Prescott Speed Hill Climb

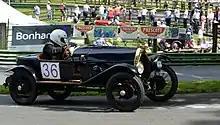
1922 Bugatti T22

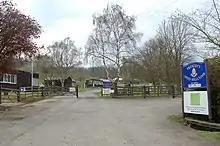
Prescott Speed Hill Climb entrance

Prescott Speed Hill Climb is a hillclimb in Gloucestershire, England. The course used for most events (the "Long Course") is in length, and the hill record is held by Matthew Ryder who took the outright hill record in a 4.0L Judd V8 powered Gould GR59 single seater with a time of 34.6 seconds on Sunday 18 August September 2024. The track was extended in 1960 to form the present Long Course. There is also a "Short Course" of , now used only by meetings organised by the Vintage Sports-Car Club.